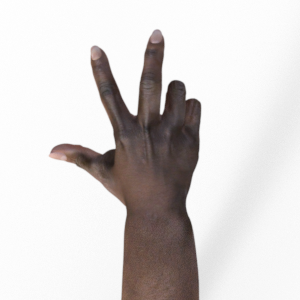
Label: scissors